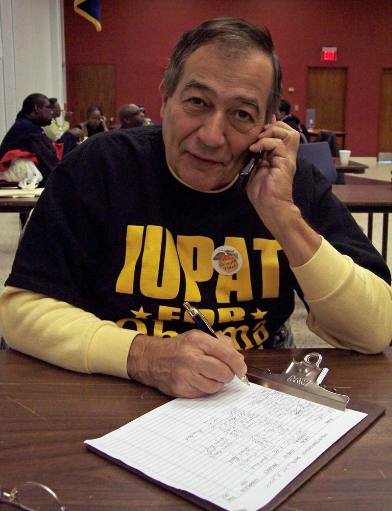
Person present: Yes